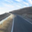
Label: road